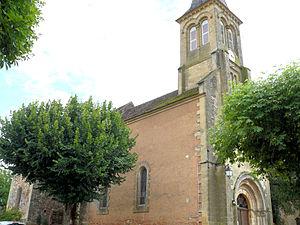
Saint-Laurent-la-Vallée - Eglise Saint-Laurent
Saint-Laurent-la-Vallée est une commune française située dans le département de la Dordogne, en région Nouvelle-Aquitaine.